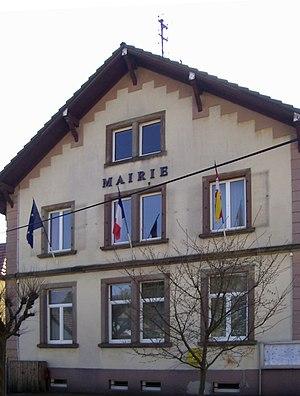
La mairie de Malmerspach